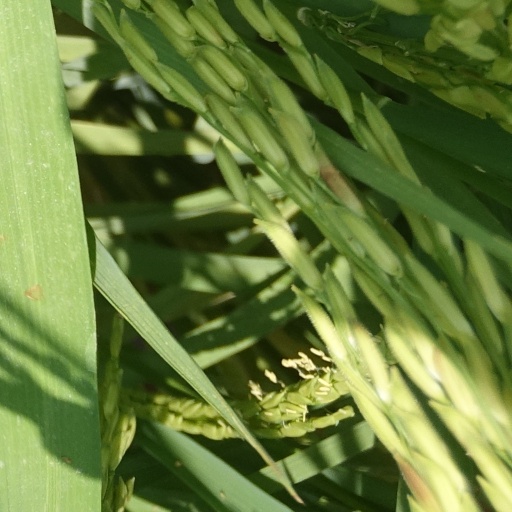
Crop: rice